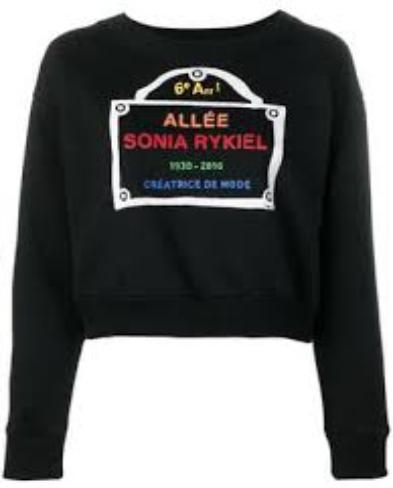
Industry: Clothes